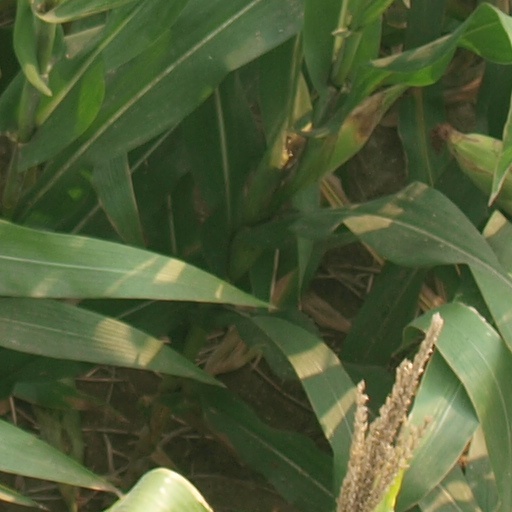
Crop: maize; corn